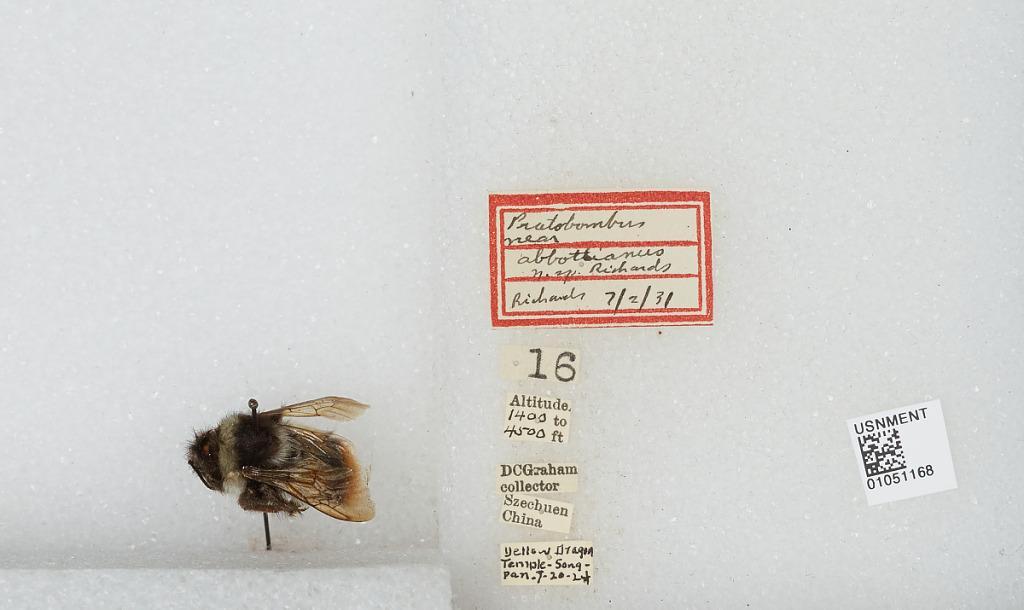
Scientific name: Bombus sp.
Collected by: D. Graham
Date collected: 1924-7-20
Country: China
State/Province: Sichuan
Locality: Yellow Dragon Temple Songpan